Mark Twain in Nevada

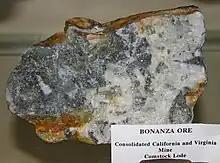
This Bonanza ore (from the Consolidated California and Virginia Mine, Comstock Lode) is an example of what Clemens mined.

Samuel's brother Orion Clemens (who "had moved toward the position that slavery was morally wrong") had stumped for the presidential ticket of Abraham Lincoln in northern Missouri during the election of 1860 alongside St. Louis lawyer Edward Bates (whose law offices Orion had worked in during the 1840s). Lincoln made Bates his attorney general, and Bates recommended Orion to Secretary of State William H. Seward for a political appointment. This suggestion was accepted, and Orion was nominated by Lincoln to be secretary of the Nevada Territory on March 23, 1861 and was confirmed by the Senate on March 27, 1861. Despite a generous salary, no funds to relocate to Nevada were provided, and without the means to move, Orion struck a deal with Samuel that if he paid for their journey he would serve as Orion's private secretary. It was under this agreement that Samuel and Orion Clemens left for Carson City, Nevada on July 18, 1861 on an overland stagecoach leaving from St. Joseph, Missouri that would take 19 days to arrive. Each ticket was $150 (a month's wages from Orion's new job), Samuel paid the sum with money saved from when he was a riverboat pilot. The population of Carson City at the time was 2,000.